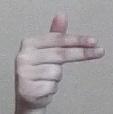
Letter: ghain